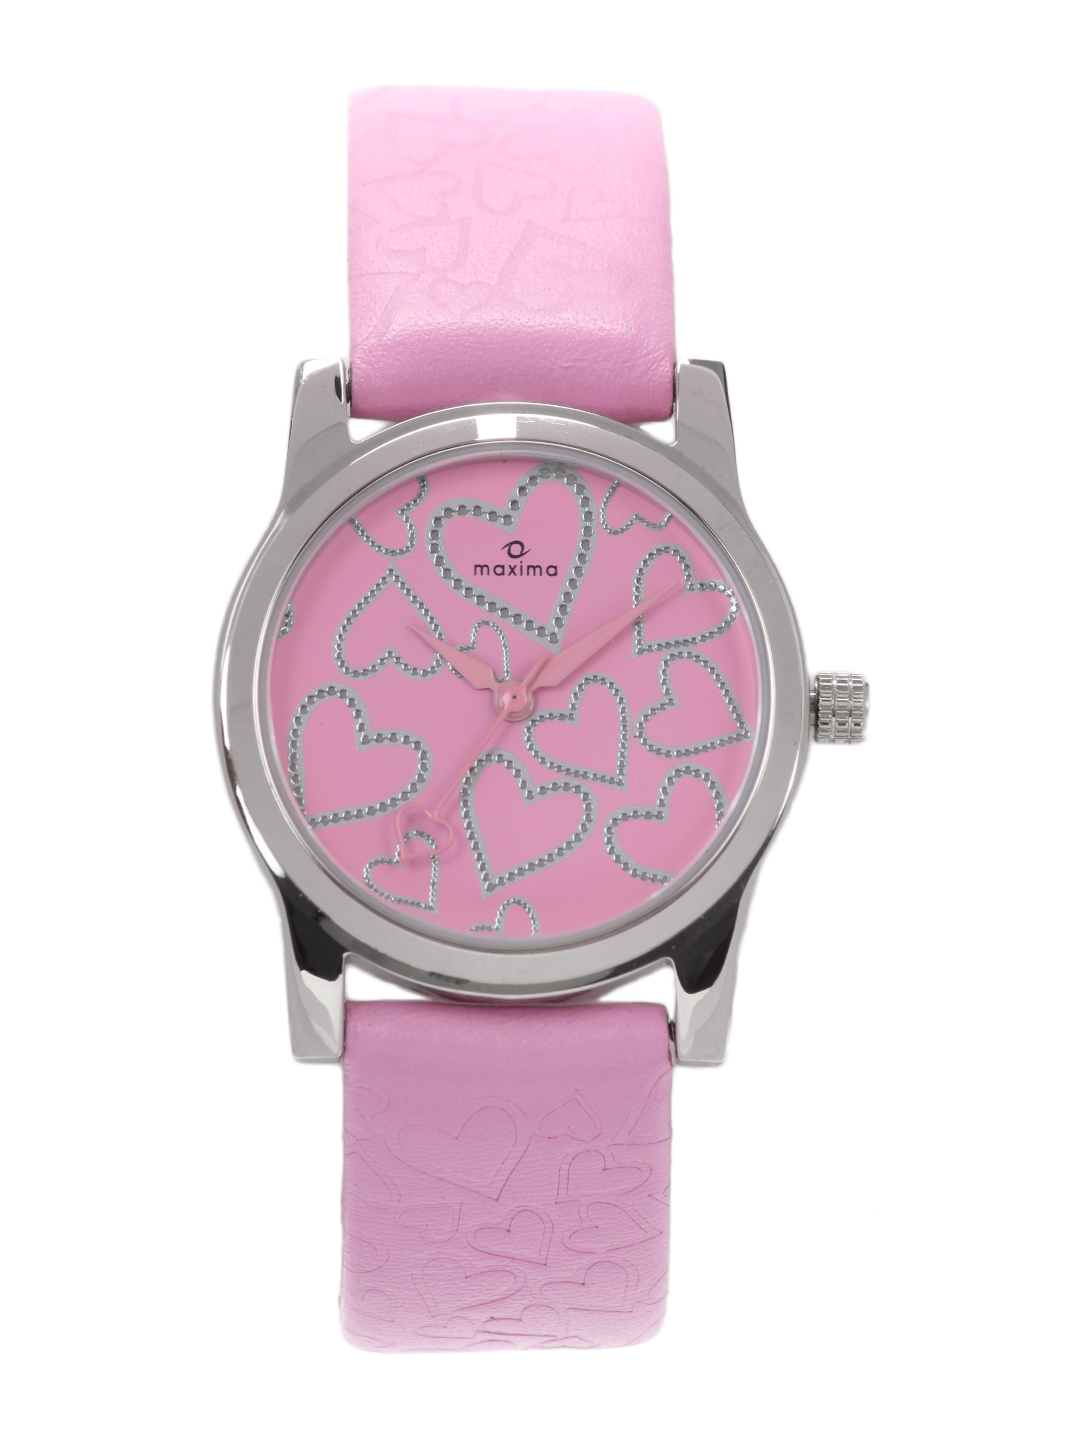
Maxima Women Pink Scuba Watch
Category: Accessories / Watches / Watches
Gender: Women
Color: Pink
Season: Winter 2016
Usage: Casual